A Hearty Response

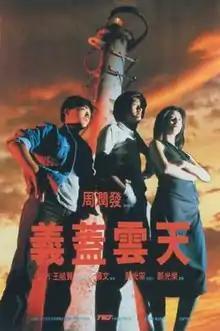
Film poster

A Hearty Response is a 1986 Hong Kong romantic comedy and action thriller film directed by Norman Law and starring Chow Yun-fat, Joey Wong and David Lui.